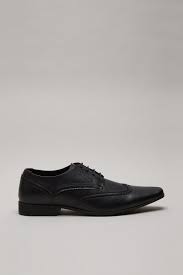
Label: Brogue